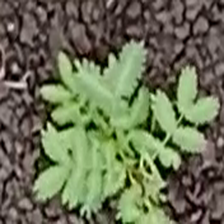
Weed species: Dwarf_cassia_(Chamaecrista pumila)